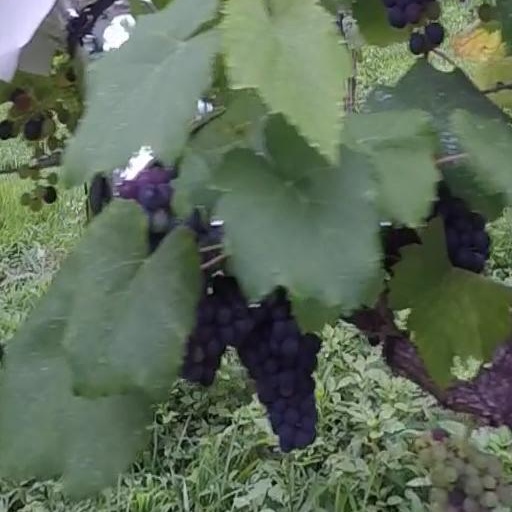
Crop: grape